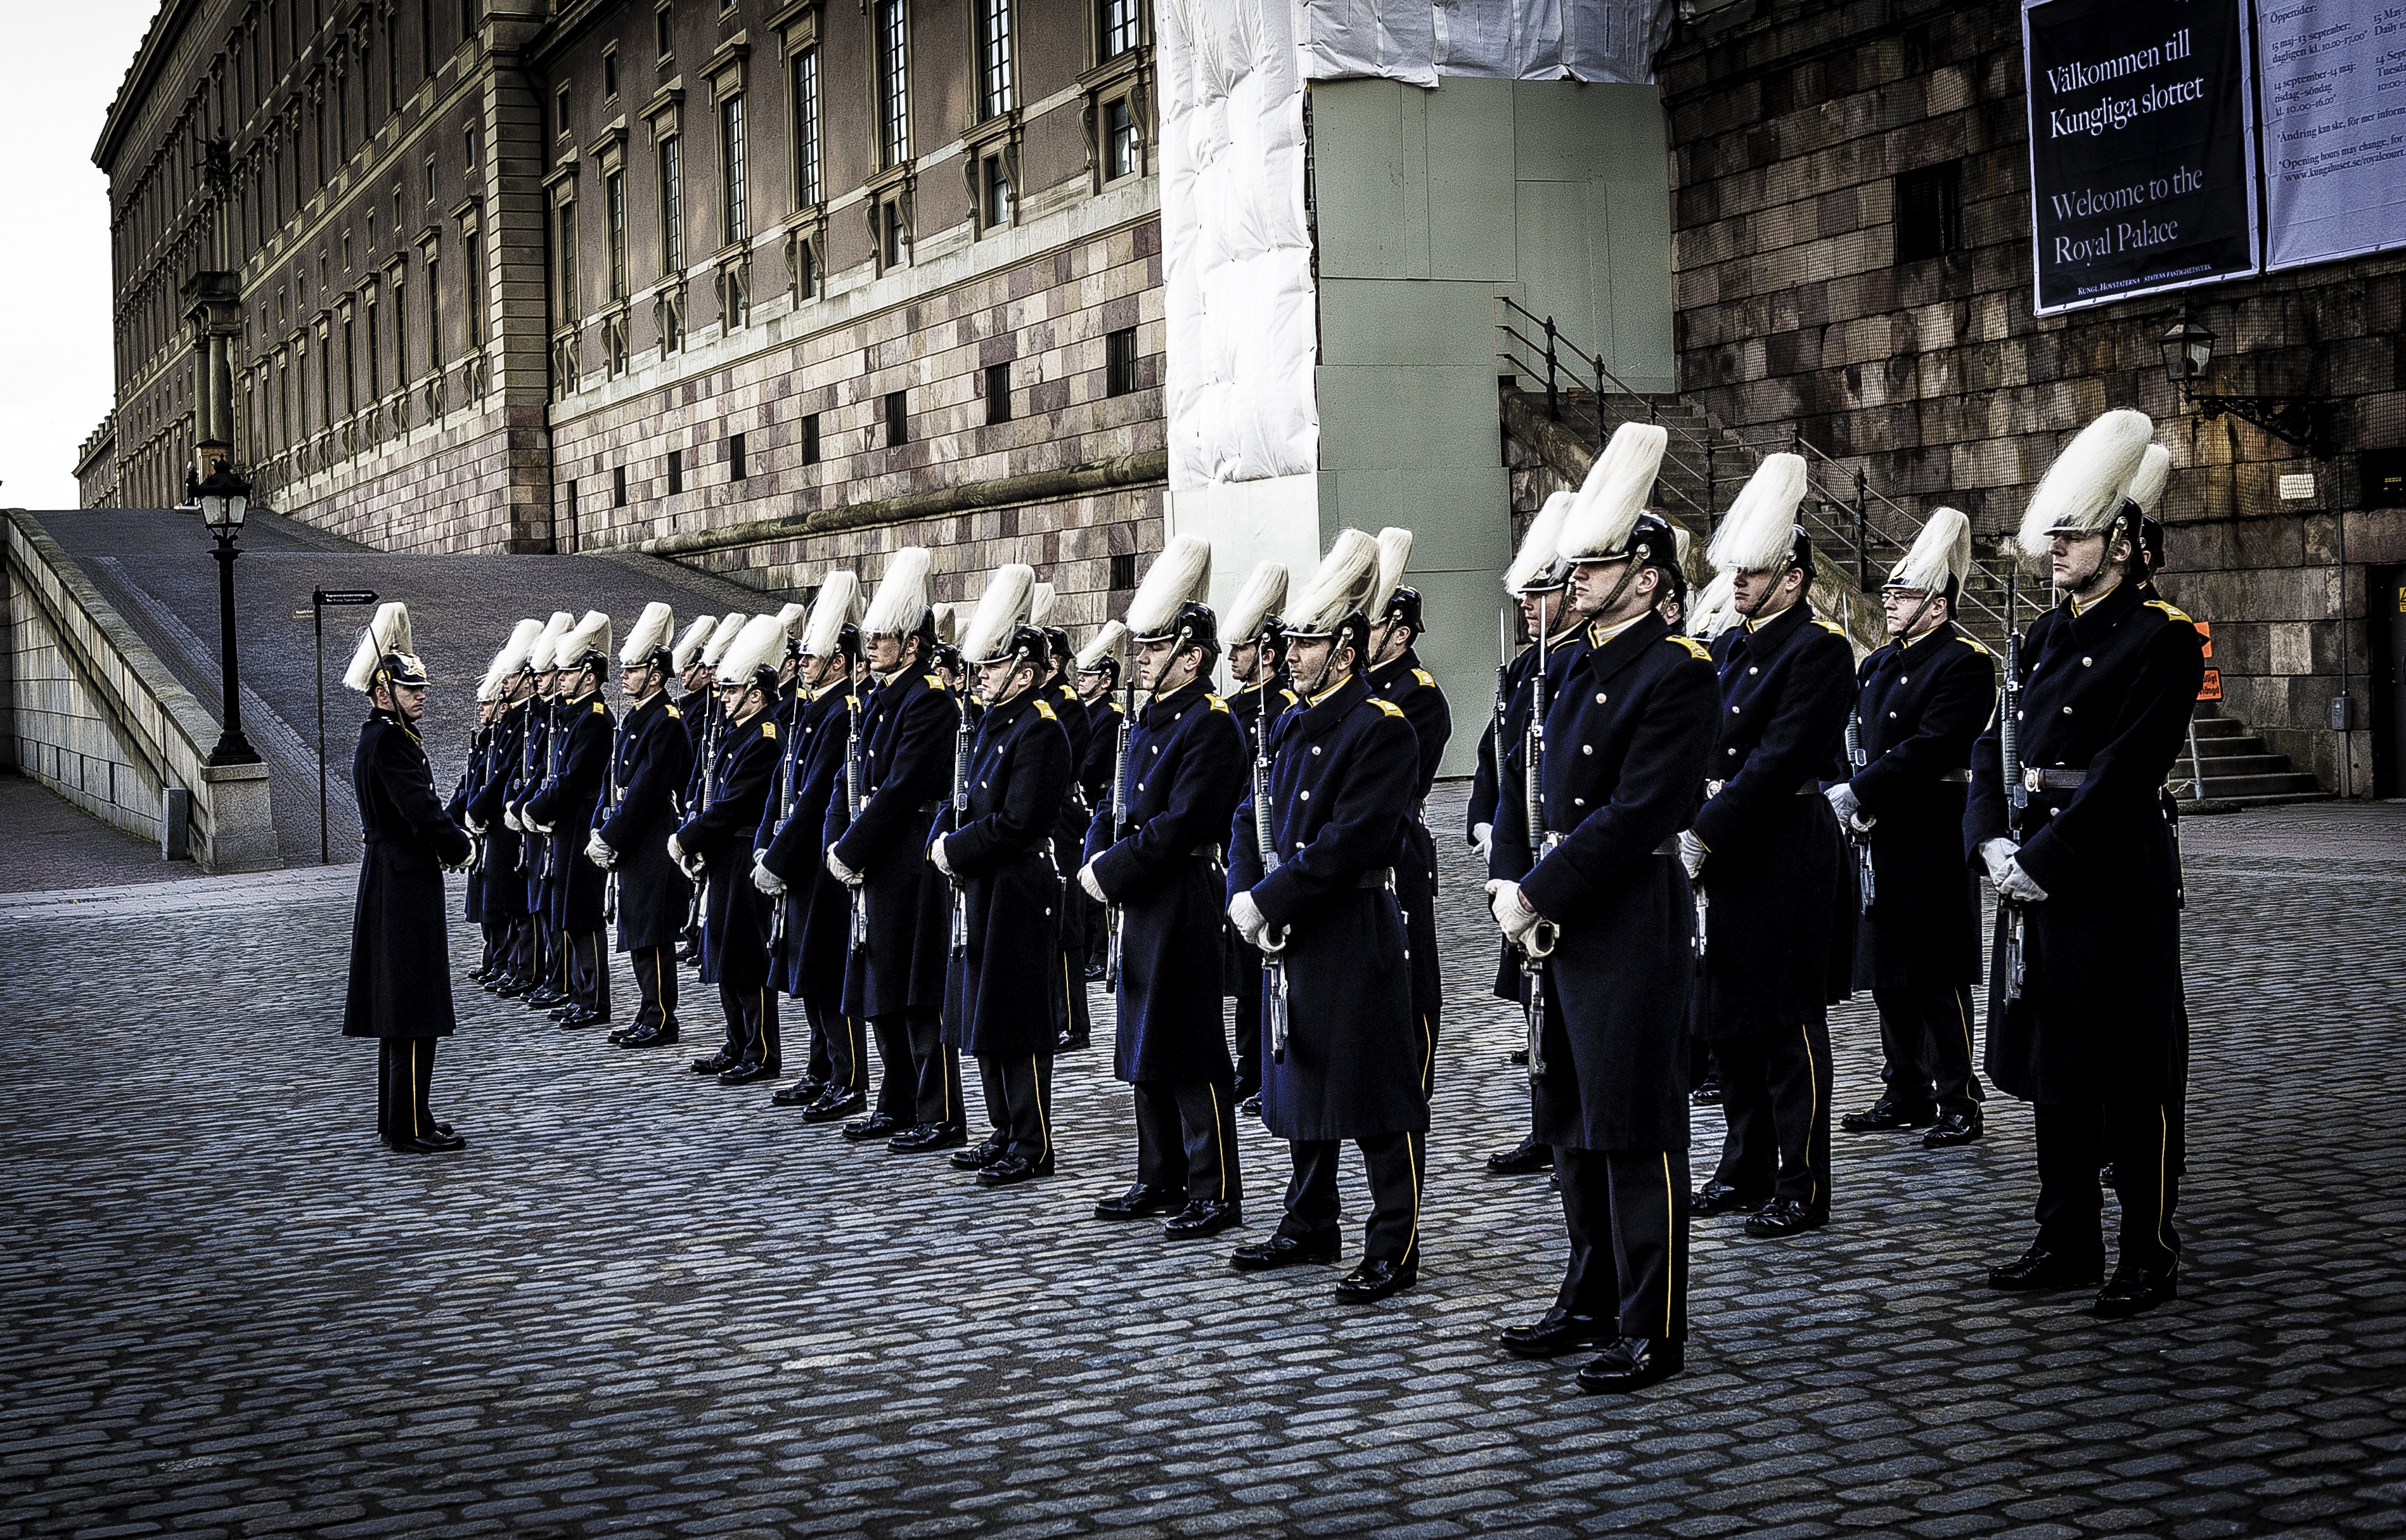
person, people, crowd, military, soldier, musician, uniform, stockholm, demonstration, marching, troop, guard of honor